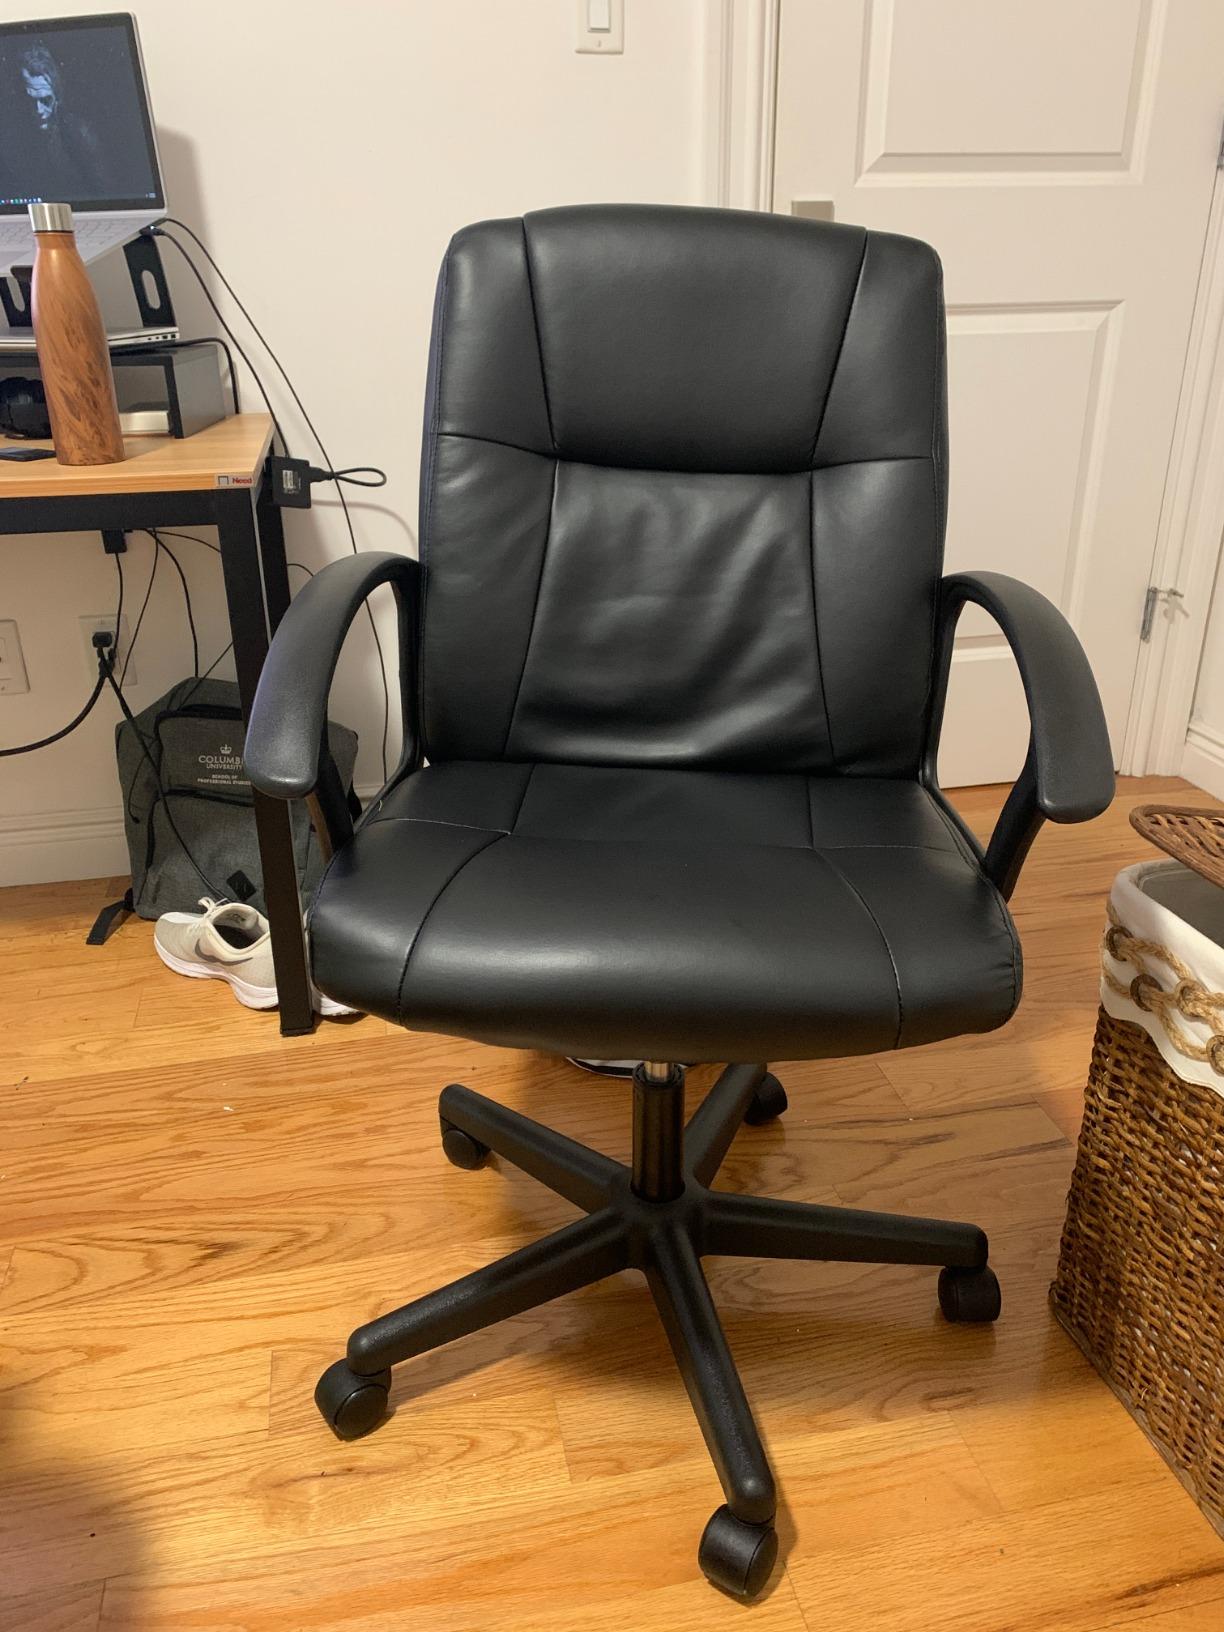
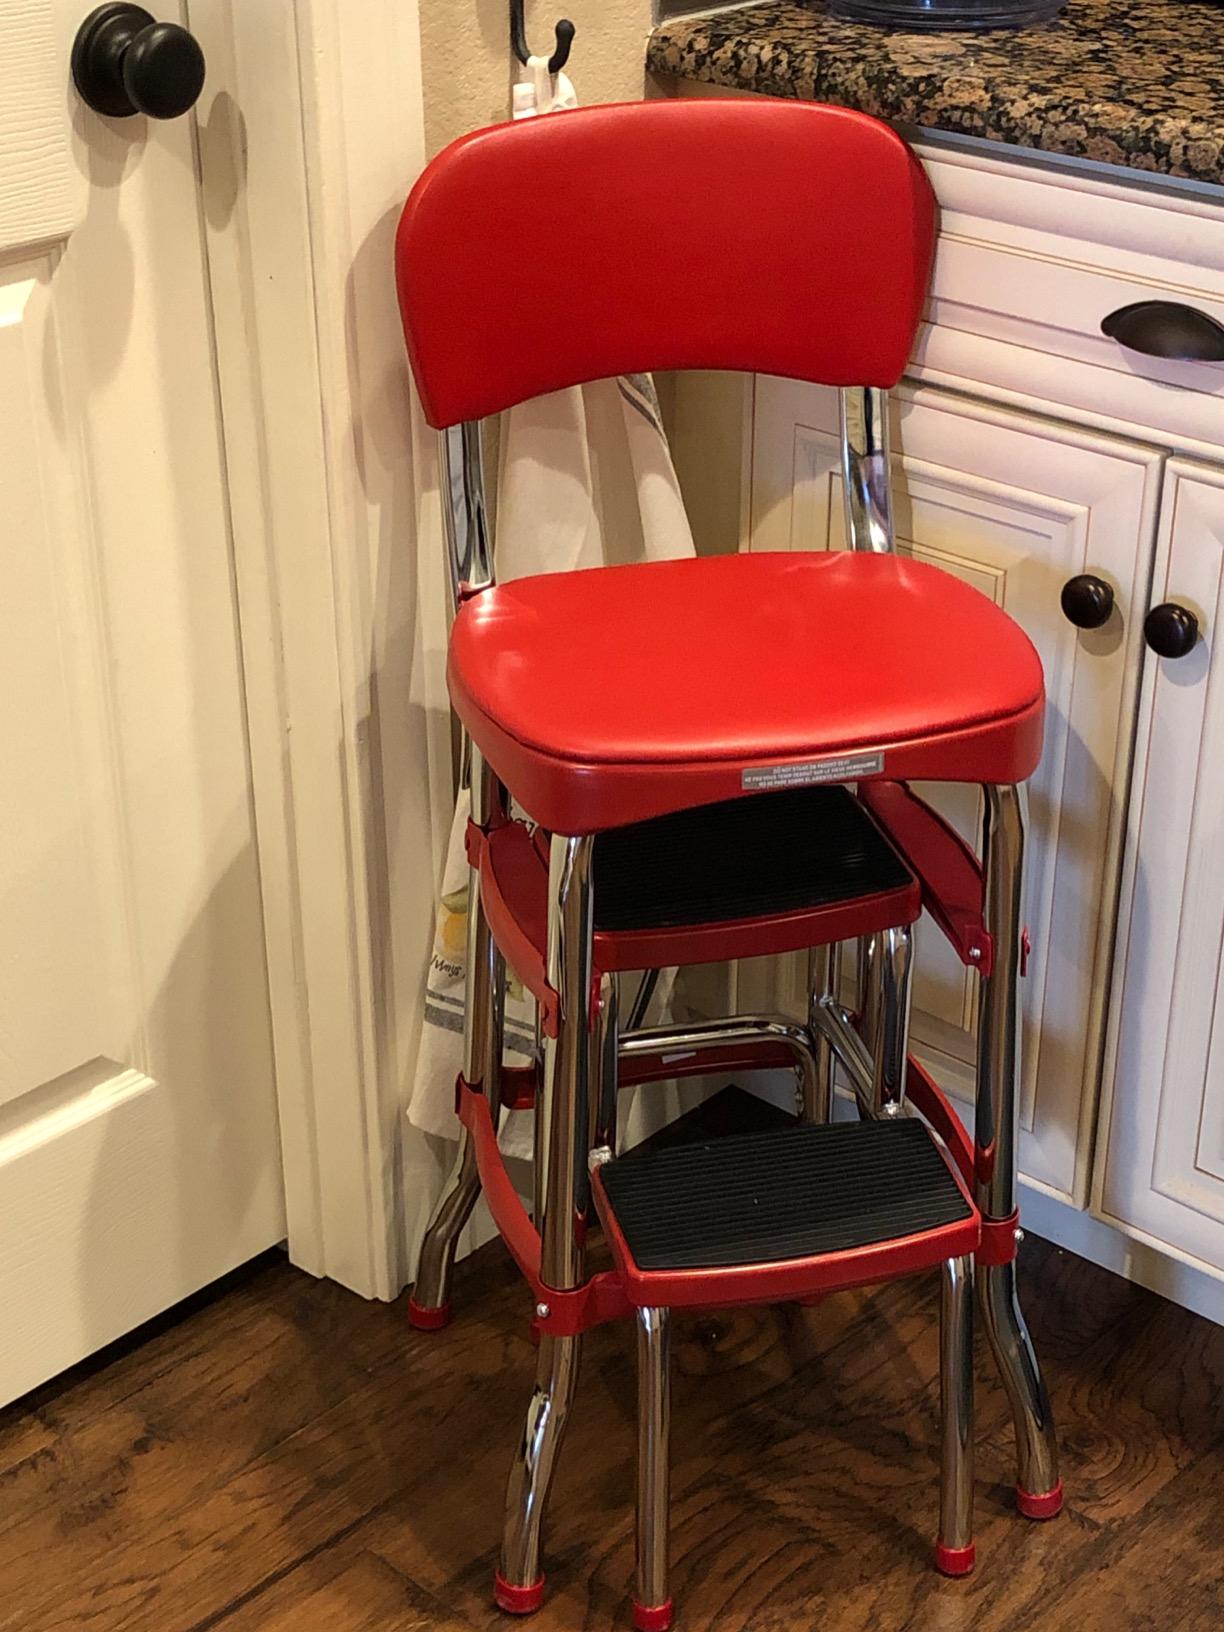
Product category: items_chair
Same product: no